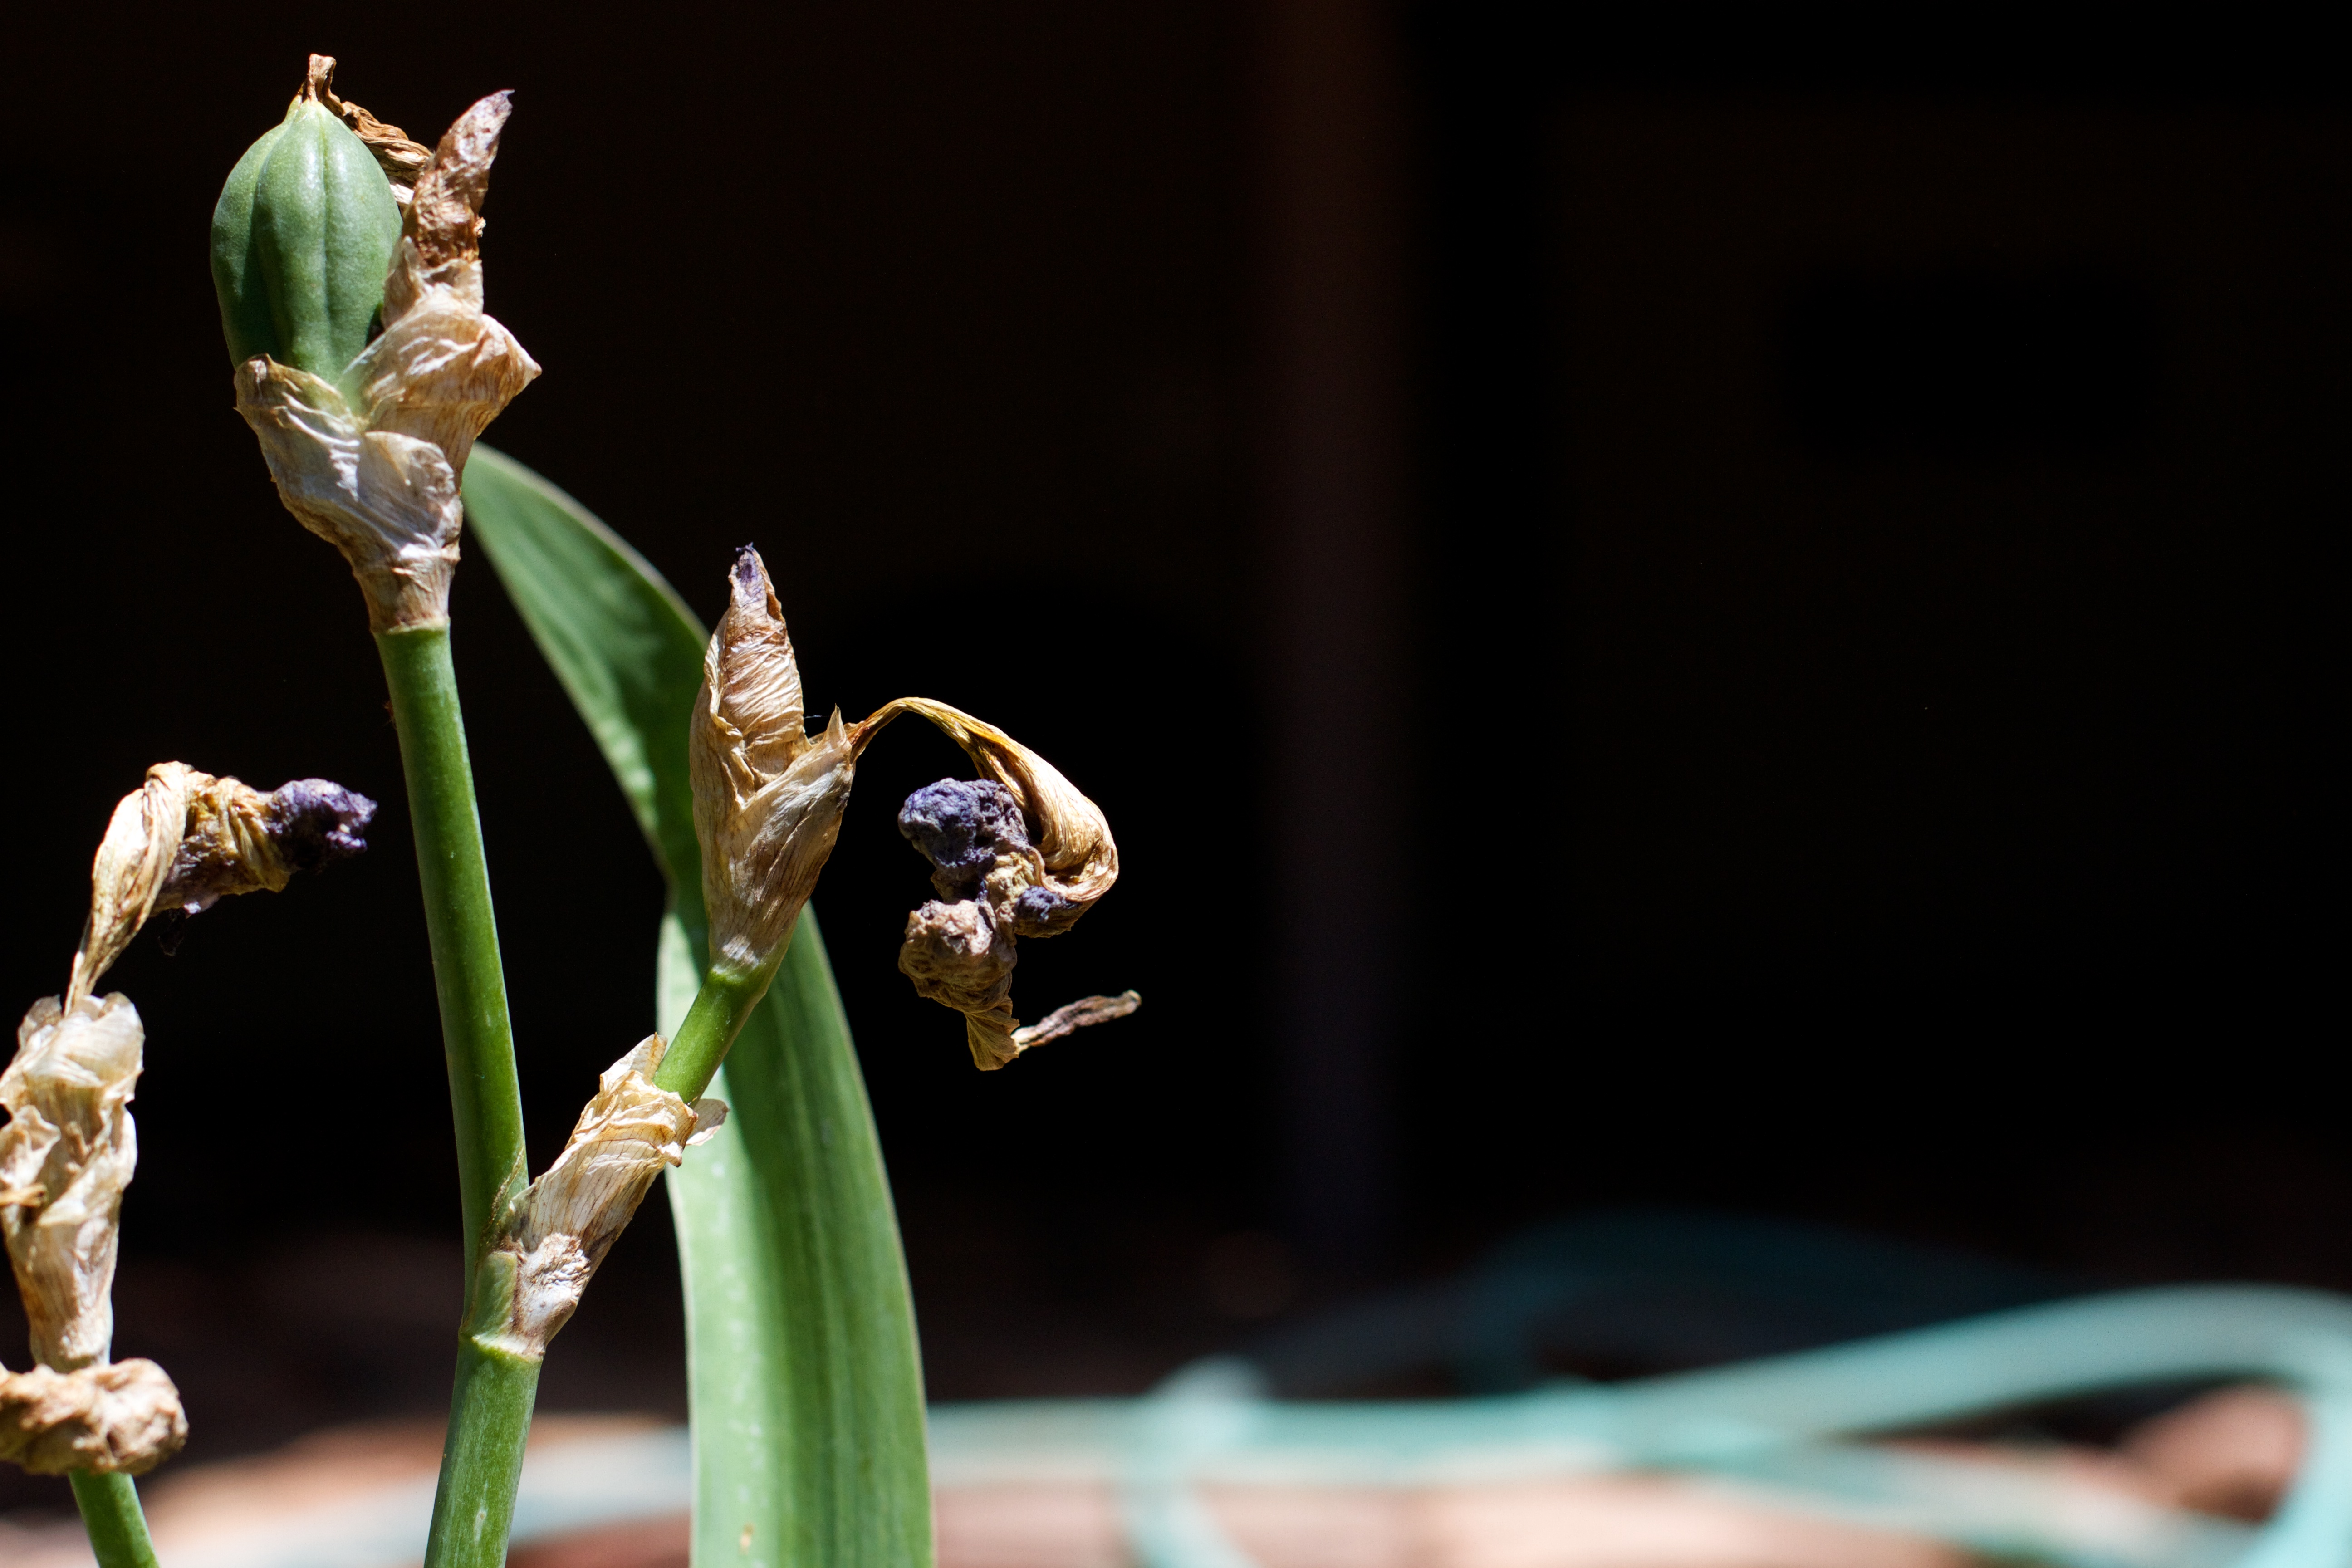
photography, flower, insect, fauna, invertebrate, mantis, macro photography